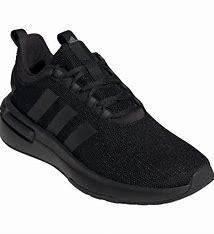
Brand: Adidas
Model: Racer TR23